Valley Girl (1983 film)

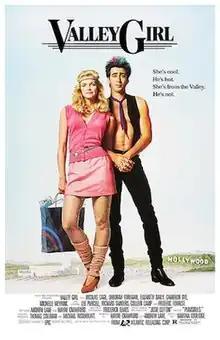
Theatrical release poster

Valley Girl is a 1983 American teen romantic comedy film directed by Martha Coolidge and written and produced by Wayne Crawford and Andrew Lane. Loosely based on the tragedy "Romeo and Juliet" by William Shakespeare, the film centers on the romance between a valley girl (Deborah Foreman) and a city punk (Nicolas Cage). Michelle Meyrink, Elizabeth Daily, Cameron Dye and Michael Bowen appear in supporting roles. "Valley Girl" was released in the United States on April 29, 1983, to critical and commercial success.